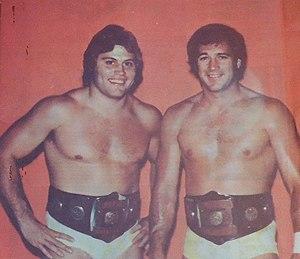
Jim Brunzell and Greg Gagne en couverture du magazine de catch de l'American Wrestling Association n.195 de 1977
L'AWA World Tag Team Championship est un championnat de catch par équipes utilisé par l'American Wrestling Association.